Manuel Guerra Gómez

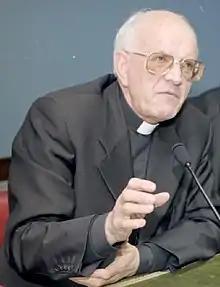

Gómez was a consultant for the Spanish Episcopal Conference and a member of the . He specialized in classical antiquity, religious history, and Freemasonry, on which he wrote numerous books and articles. He was a co-founder of the in 2005. He was the author of "La trama masónica", which denounced the Masonic affiliation of Prime Minister José Luis Rodríguez Zapatero.